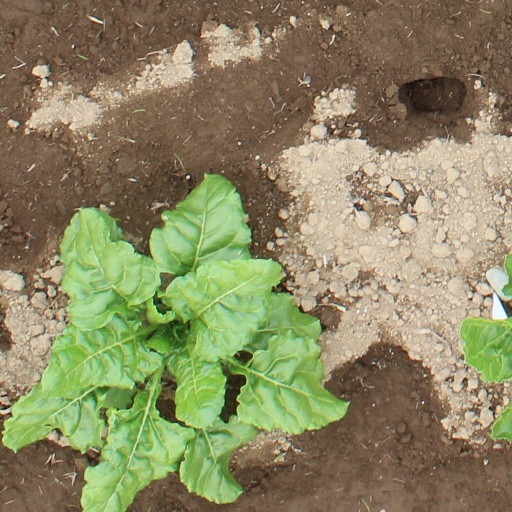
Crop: sugar beet